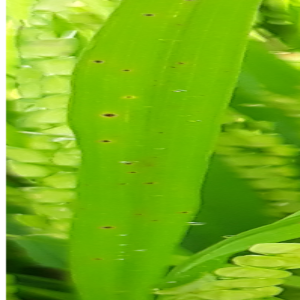
Disease: Brownspot